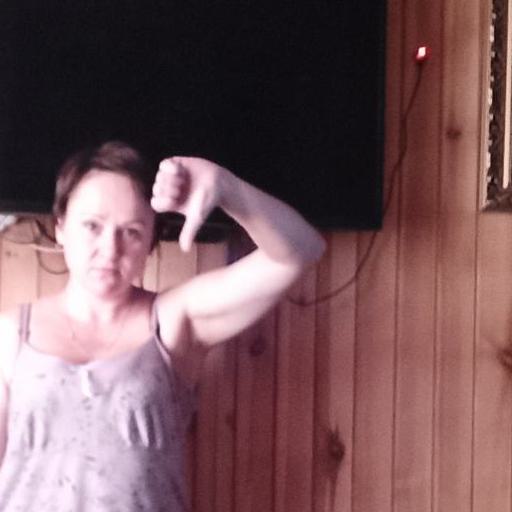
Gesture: dislike